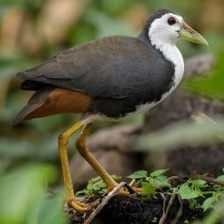
Species: WHITE BREASTED WATERHEN
Scientific name: AMAURORNIS PHOENICURUS
ImageNet parent category: european_gallinule